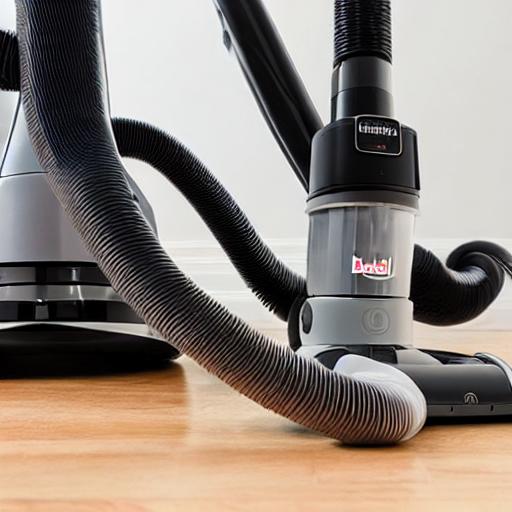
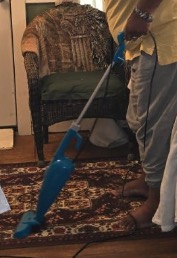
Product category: items_vacuum
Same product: no